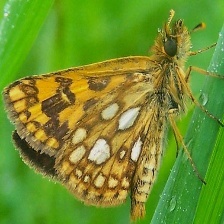
Species: CHECQUERED SKIPPER